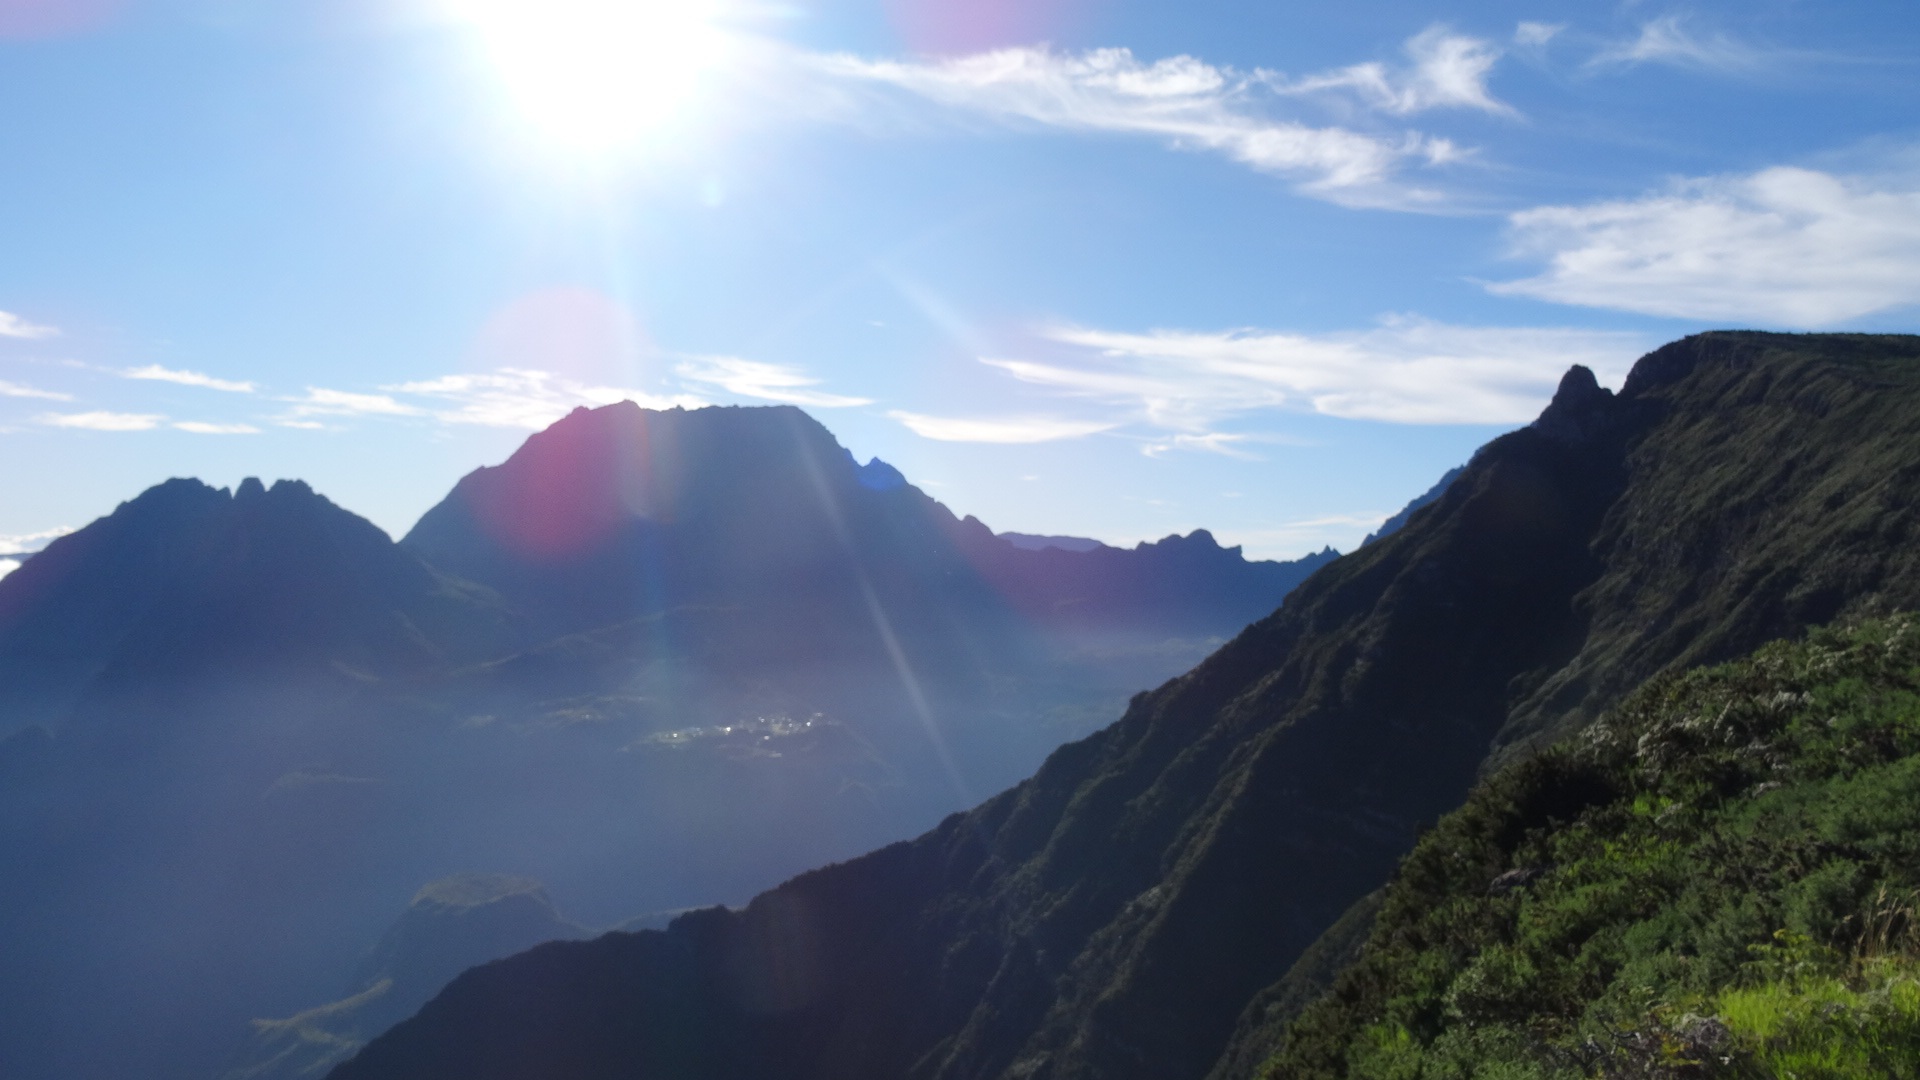
mountain, mountain range, fjord, ridge, alps, plateau, fell, mounting, landform, the meeting, pardo, circus of mafate, geographical feature, mountainous landforms